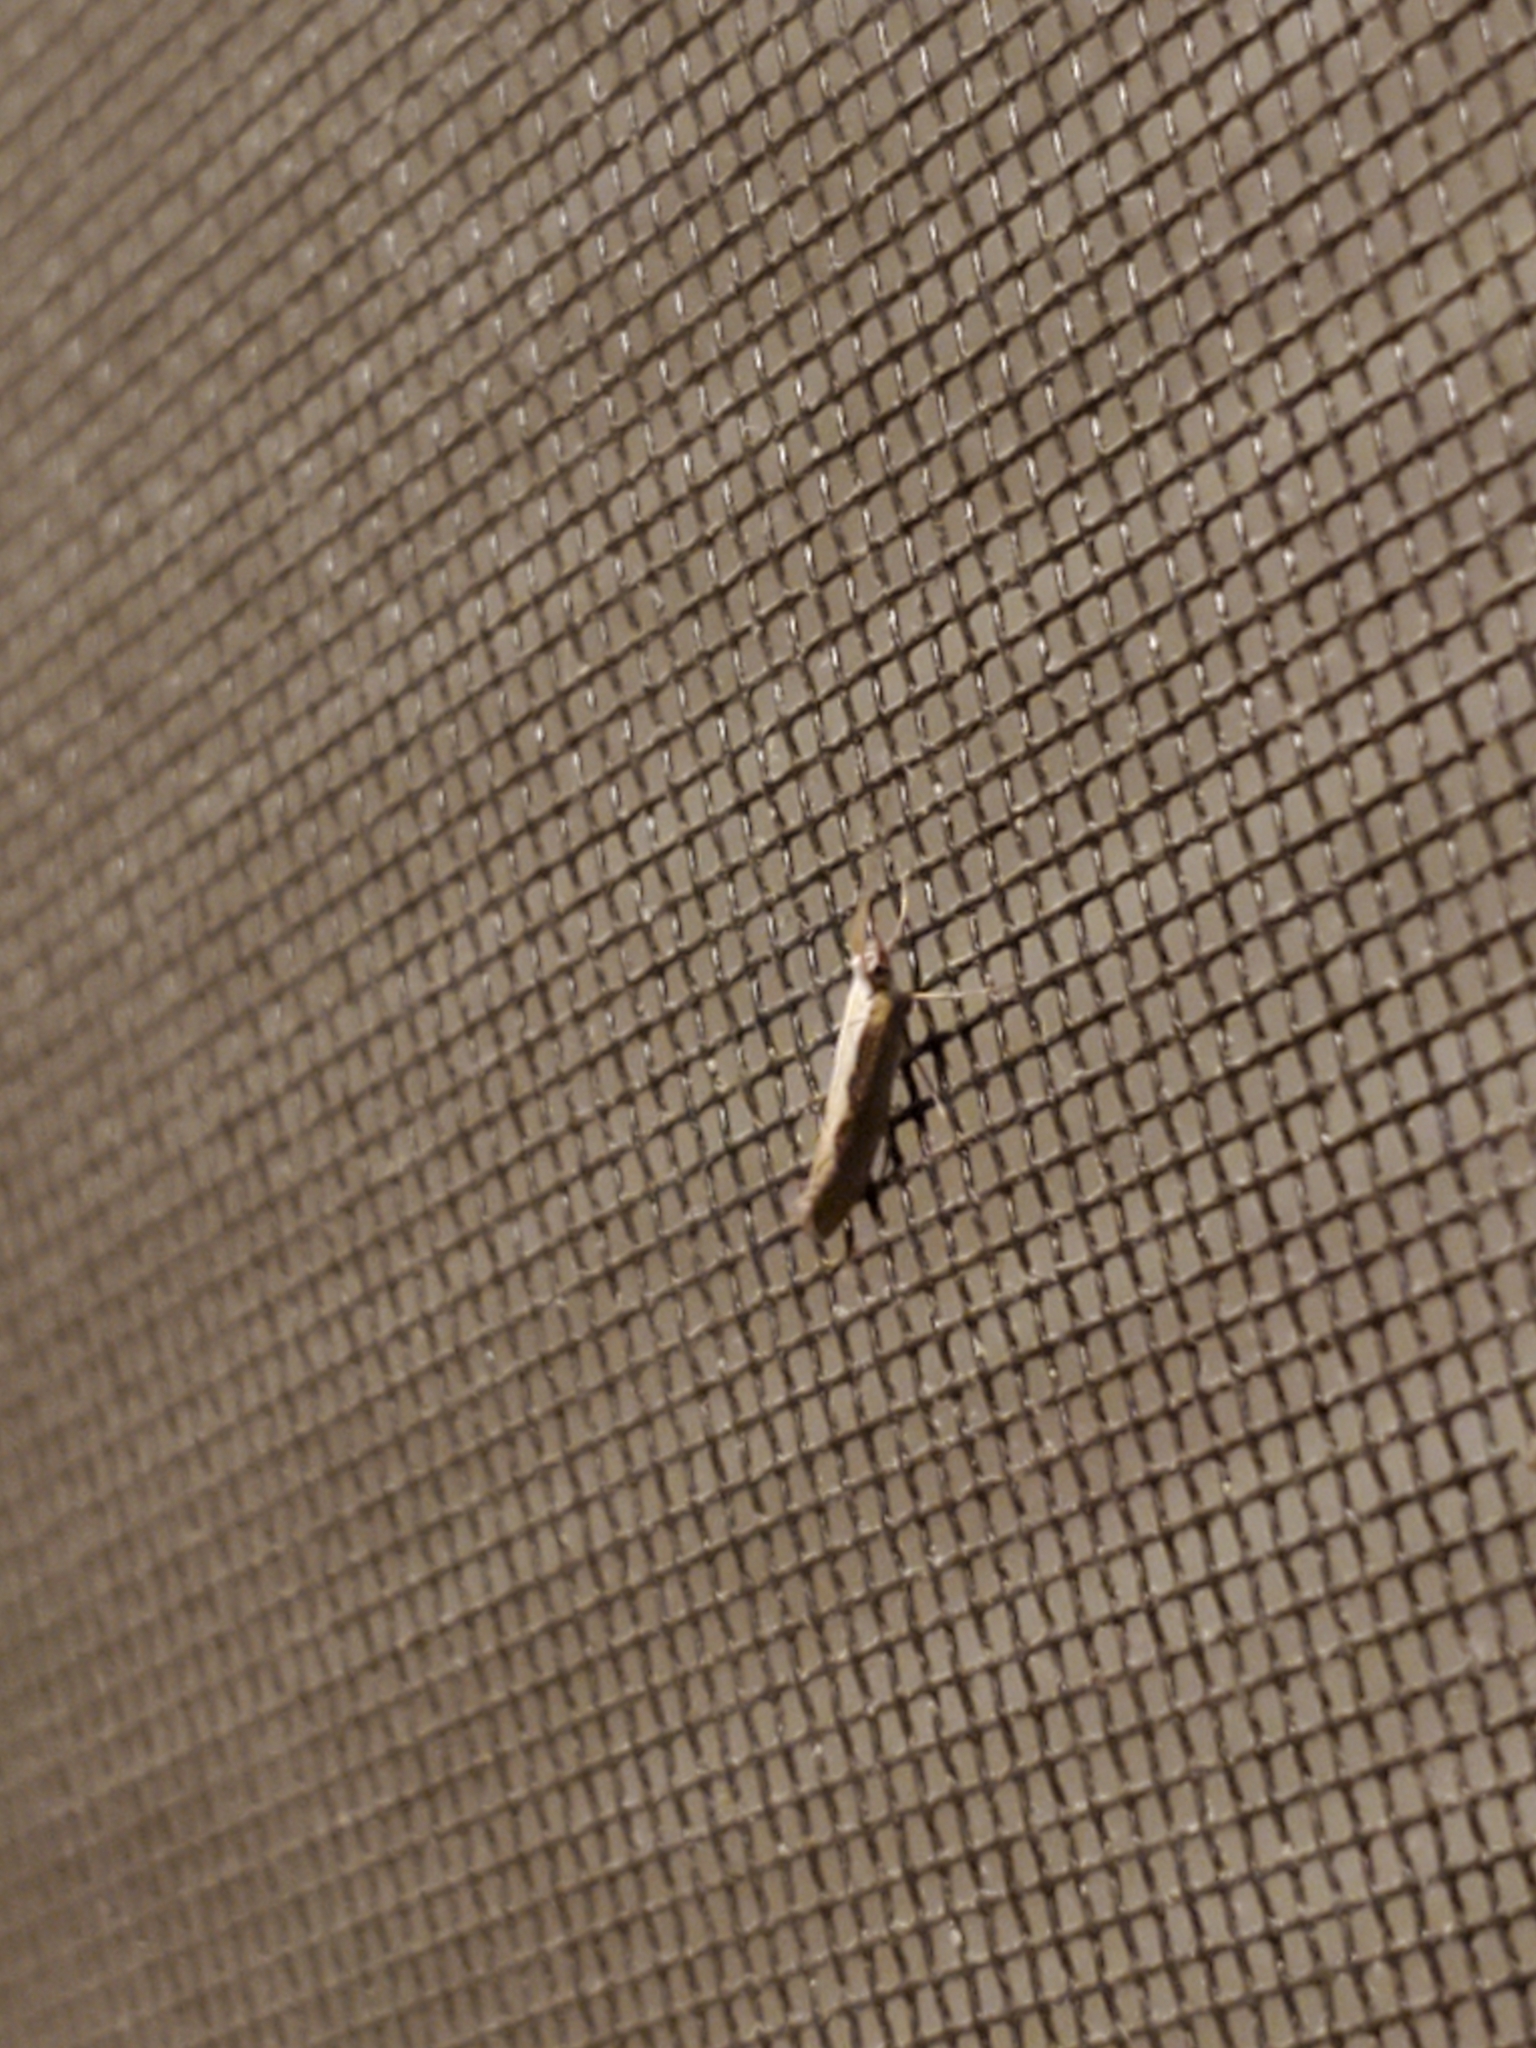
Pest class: diamondback_moth